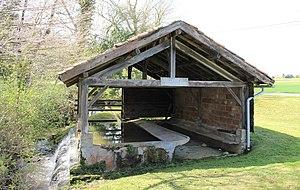
Lavoir de Libaros (Hautes-Pyrénées)
Libaros est une commune française située dans le département des Hautes-Pyrénées, en région Occitanie.
La liste des lavoirs des Hautes-Pyrénées présente les lavoirs situées dans le département français des Hautes-Pyrénées.